W. R. Stafford Planing Mill Site

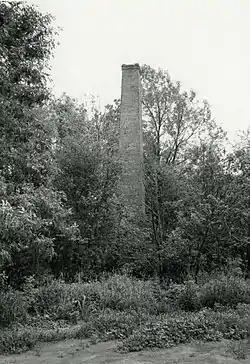
W.R. Stafford Planing Mill Site, 1985

The W. R. Stafford Planing Mill Site was the site of a mill, located on Huron Street in Port Hope, Michigan. The site was listed on the National Register of Historic Places in 1987.